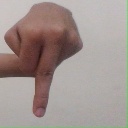
अक्षर: प